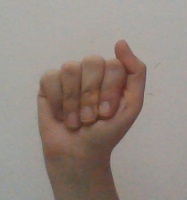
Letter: saad